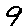
Label: 9